Astyanax altior

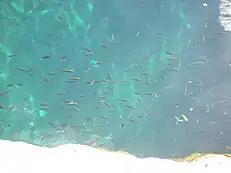
A school of Astyanax altior in a cenote near Mérida, Yucatán, México.

"Astyanax altior" is known to be omnivorous. Juveniles are more often planktivorous, and adults lean slightly towards carnivorous tendencies, though specimens will take supplemental plant materials (largely in the form of periphyton). There may be an element of cannibalism in its diet.